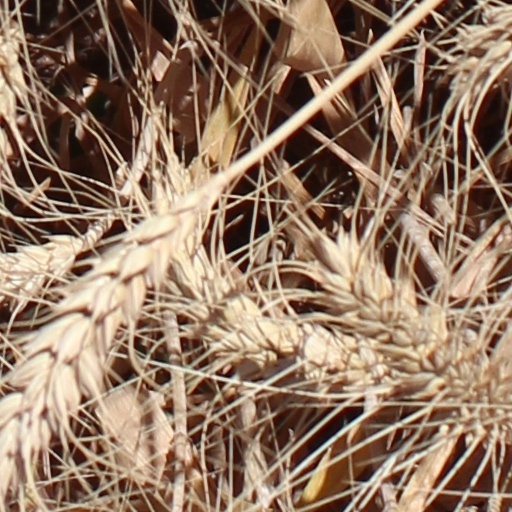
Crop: wheat